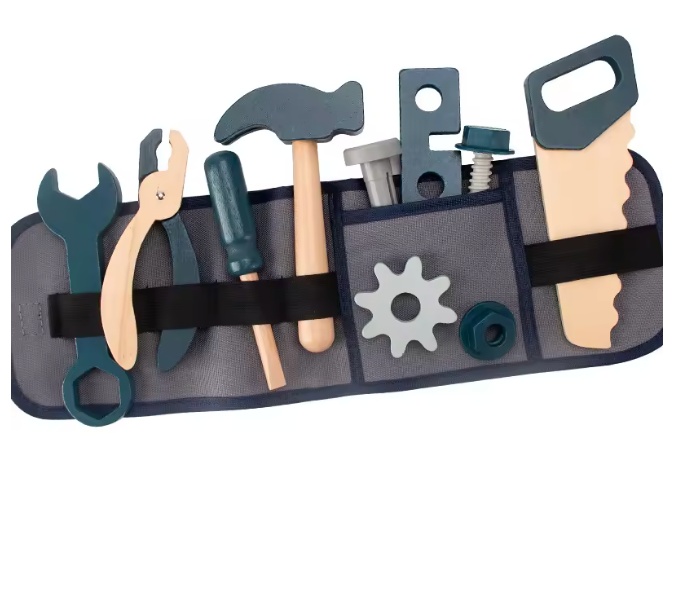
Juguete Cinto y Herramientas de Madera PORFYDYA
Juguetes de arrastre para niños pequeños.
Brand: Porfydya Juguetes
Category: Toys & Games > Toys > Pretend Play > Toy Tools